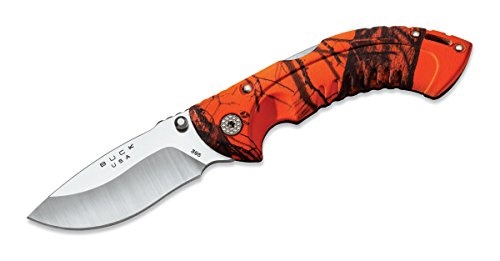
Buck 395 Folding Omni Hunter 10 Pt, Mossy Oak Blaze Camo (0395CMS9)
กระทัดรัด แช็งแกร่ง ergonomic design มีดล่าเล่มนี้มีด้ามที่โค้งรับข้อมือ ด้ามสลักลายเพื่อให้จับกระชับมือ ระบบ Mid Lockback ที่แข็งแรง Made in the USA
Brand: Buck
Category: Sporting Goods > Outdoor Recreation > Camping & Hiking > Camping Tools > Hunting & Survival Knives > Locking Blade Knives